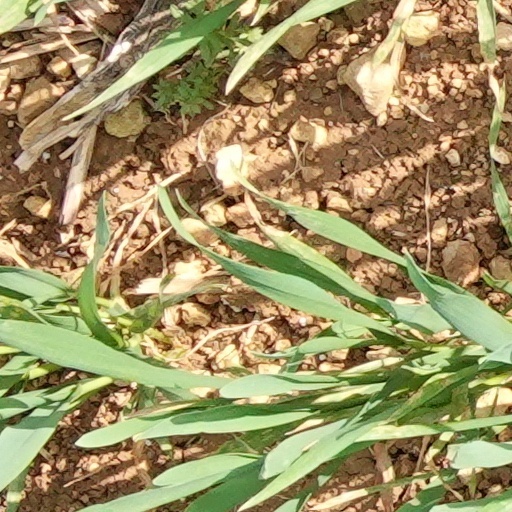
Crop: wheat